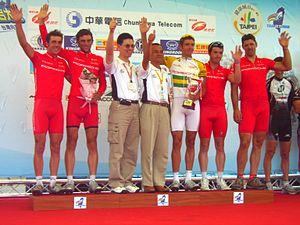
L'équipe cycliste Drapac-Cannondale Holistic Development, officiellement nommée Drapac-Cannondale Holistic Development Team, est une formation australienne de cyclisme sur route active entre 2004 et 2019. Elle appartient aux équipes continentales de 2017 à 2019.